Sd.Kfz. 10

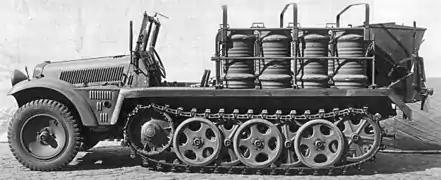
A Sd.Kfz. 10/2

The "Sd.Kfz. 10" was unique among German half-track designs as it used a hull rather than a frame. Power was at first provided by a military version of a Maybach 6-cylinder water-cooled gasoline engine. It had a semi-automatic Maybach Variorex-transmission "SRG 102128H" (Schaltreglergetriebe 102 128 H) with seven forward and three reverse gears. The driver selected the desired gear and initiated the shift by depressing the clutch. It could attain , while the cruising speed was . In 1942 the Luftwaffe limited its vehicles to a non-tactical speed of only to extend the life of the rubber track pads ("Gummipolster").